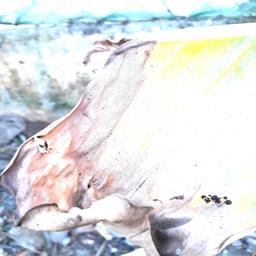
Label: POTASSIUM DEFICIENCY